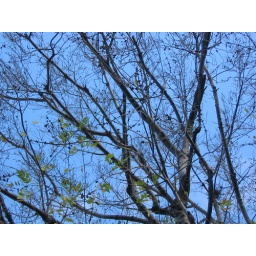
My dad planted this tree when they moved into the house in the early 70s.